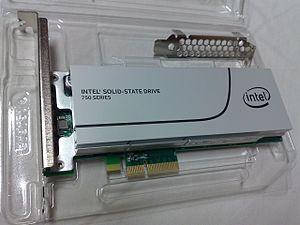
NVM Express est une spécification d'interface permettant à un ordinateur d'accéder à un périphérique de stockage permanent à travers un bus PCI Express.